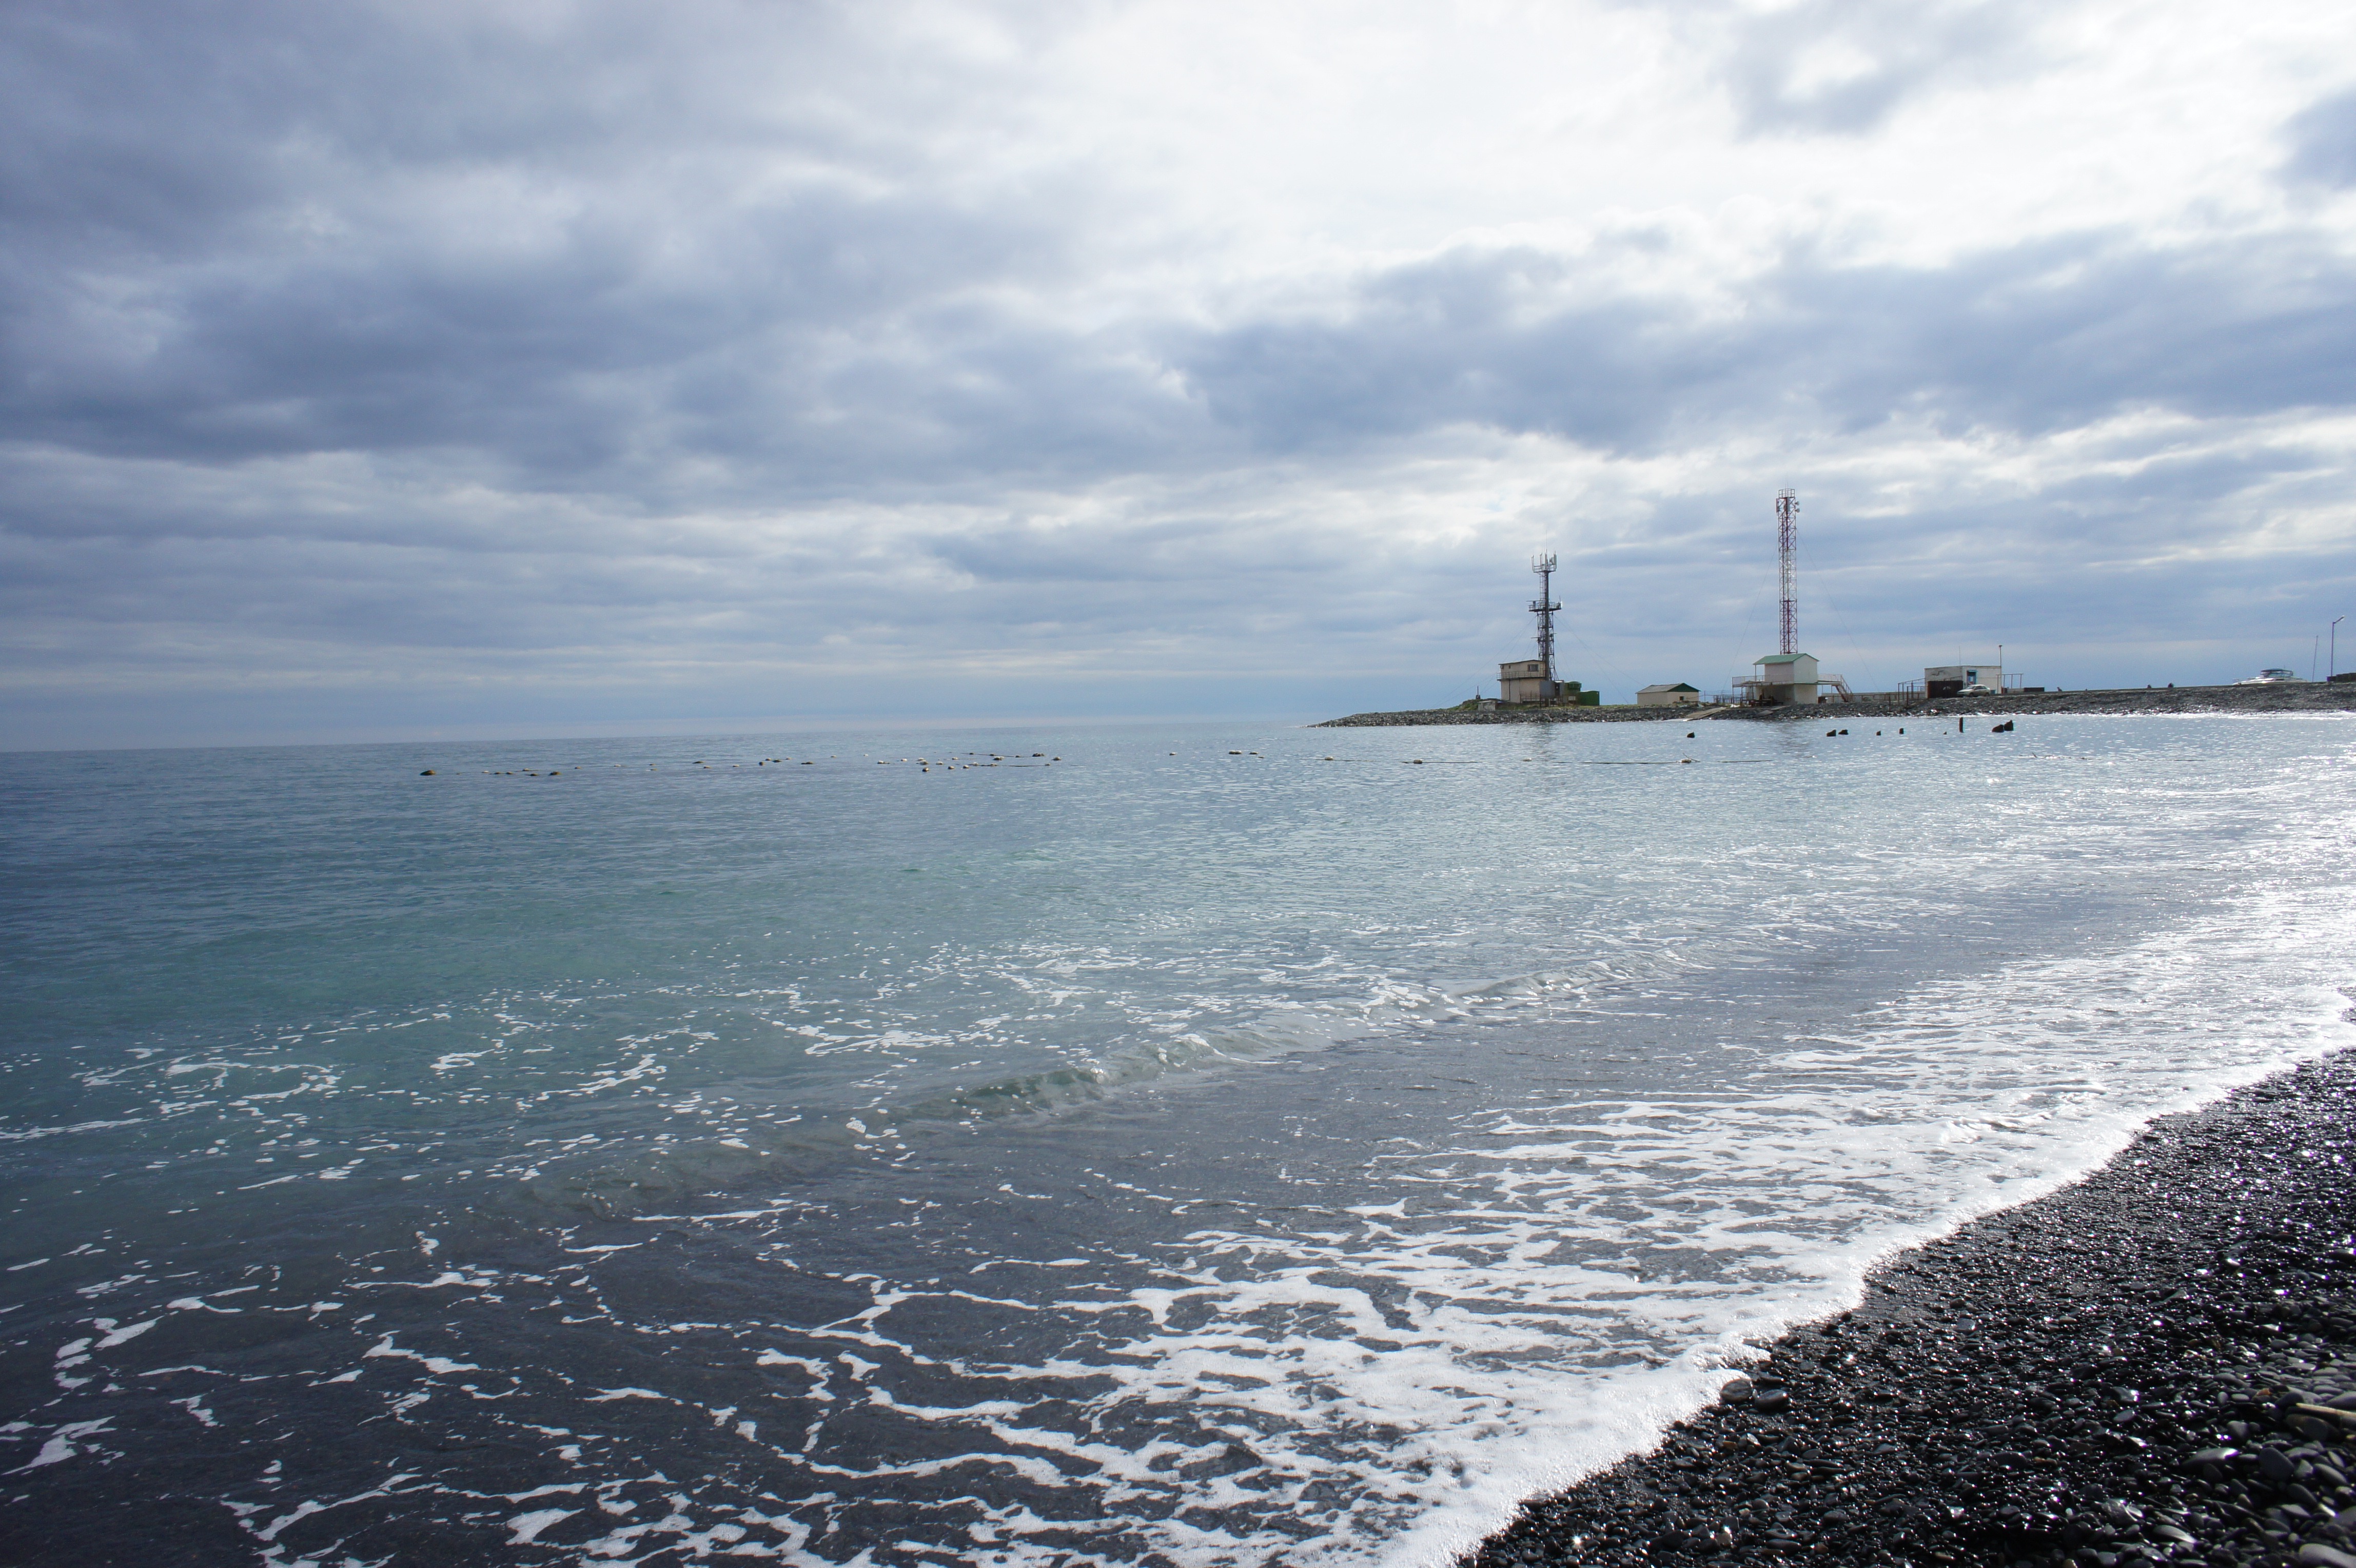
sea, coast, ocean, horizon, cloud, lighthouse, boat, shore, wave, ship, vehicle, sailing, bay, channel, breakwater, cape, black sea, anapa, wind wave, big utrish